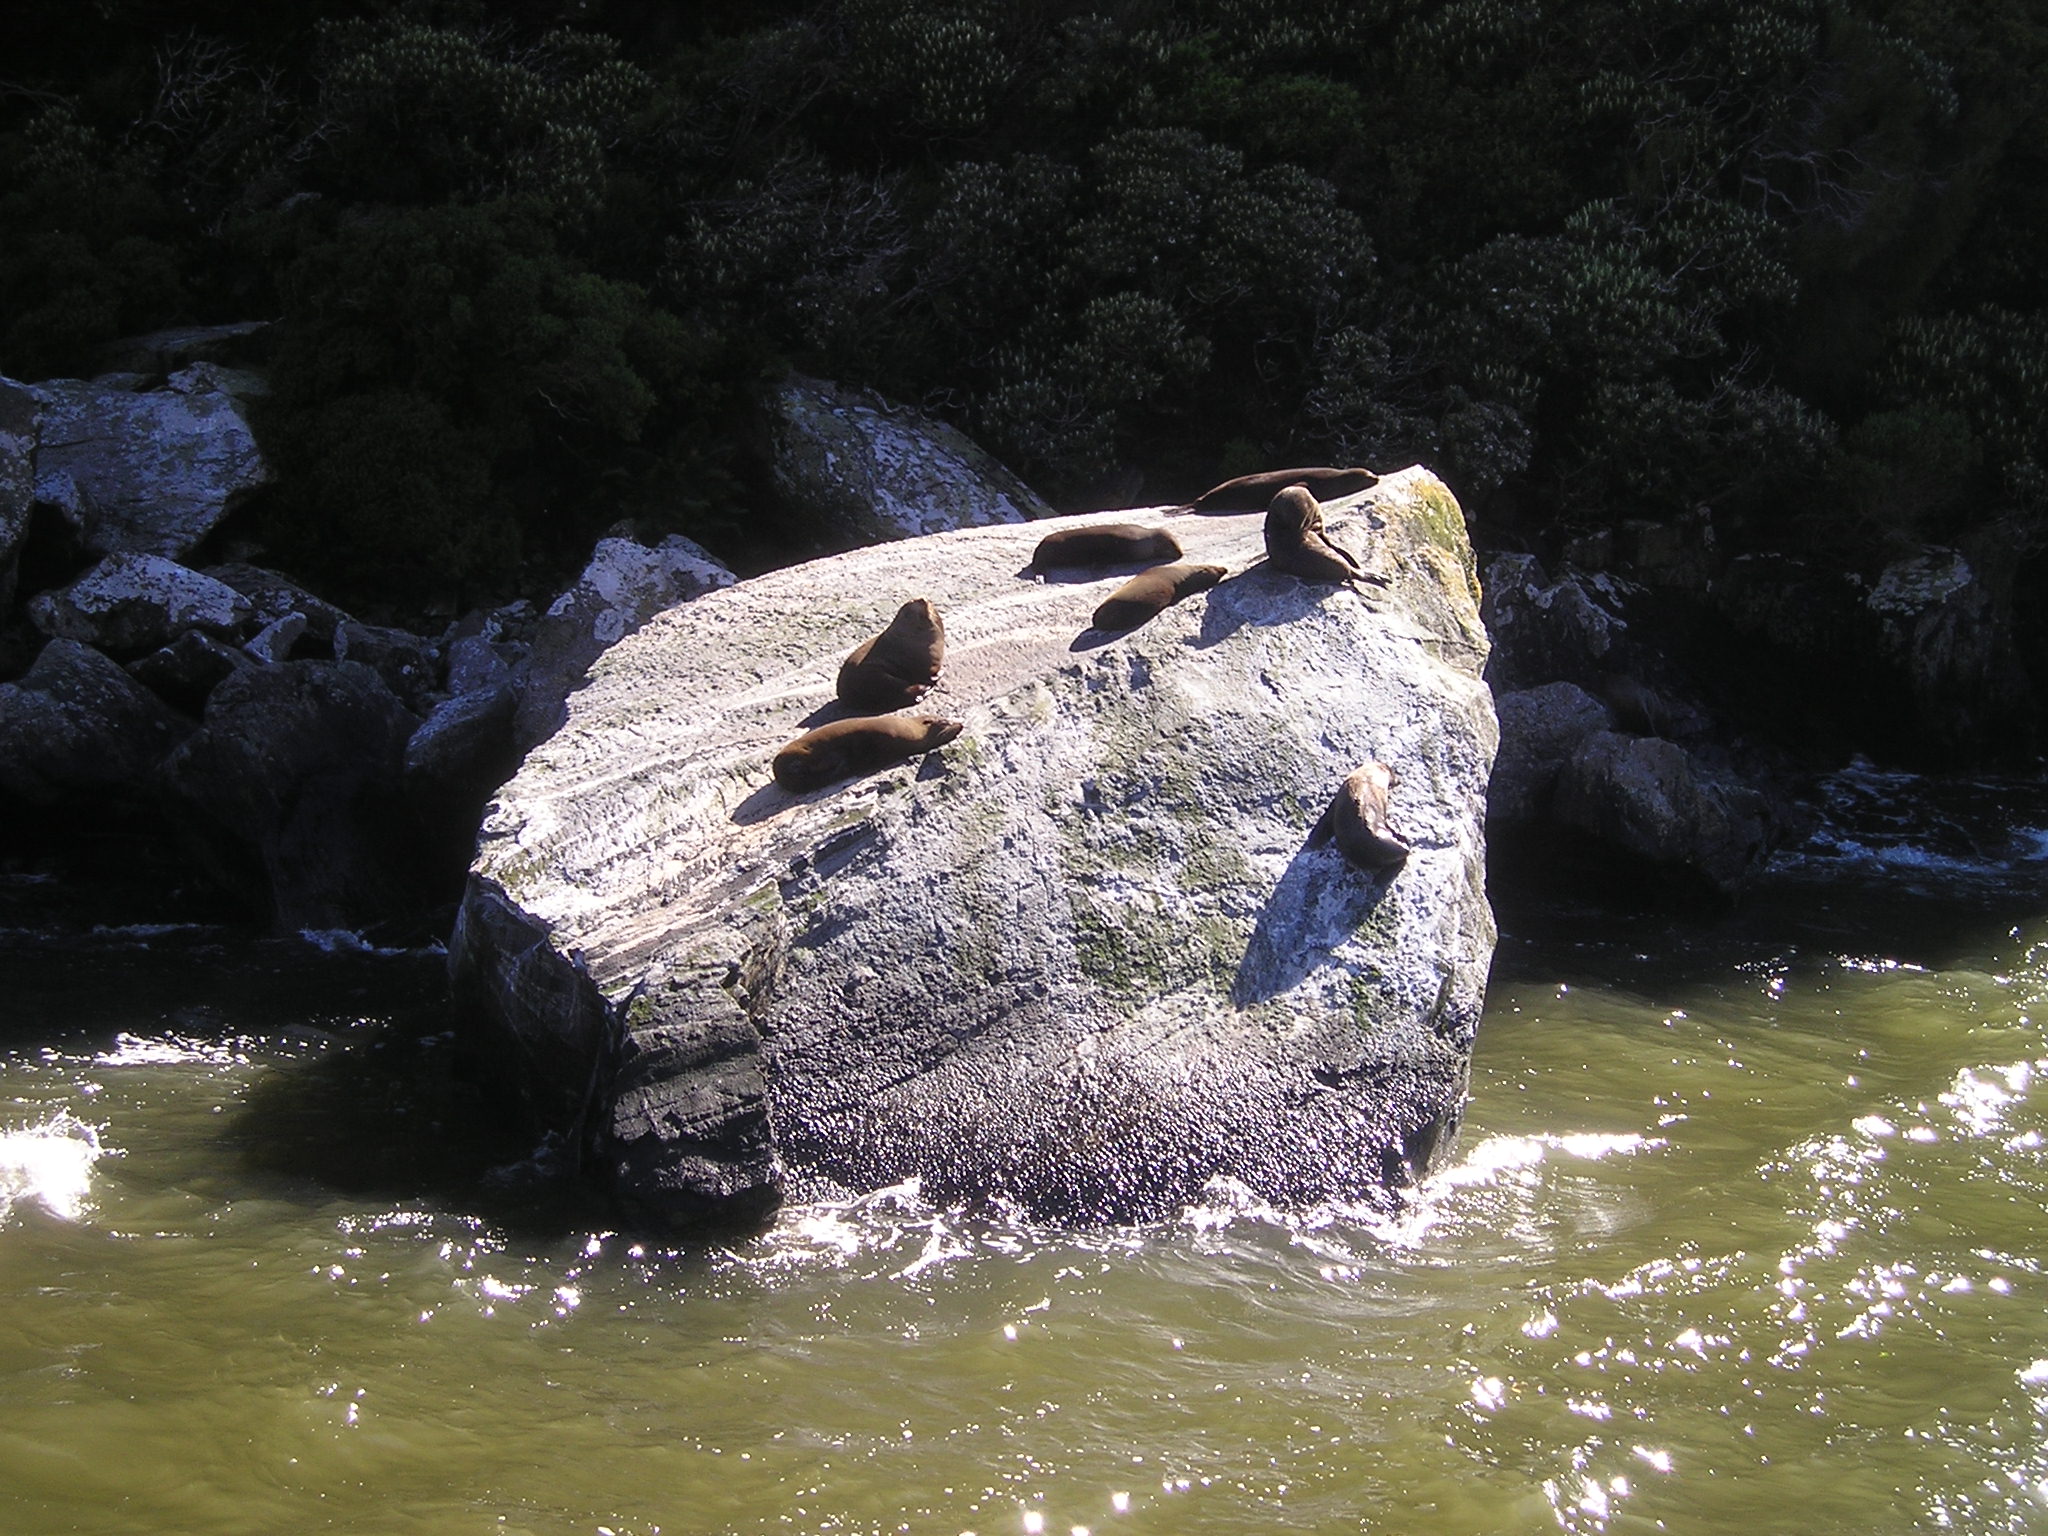
sea, coast, water, nature, rock, boat, wave, river, vehicle, rapid, terrain, boating, seals, boulder, new zealand, fiordland, water feature, landform, south island, sea cave